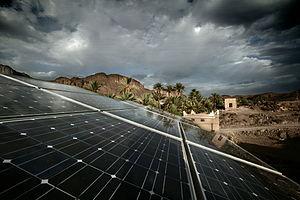
Le secteur de l'énergie au Maroc est dominé par les énergies fossiles, presque entièrement importées, qui couvrent 88,7 % de la consommation d'énergie primaire du pays en 2017 ; les énergies renouvelables contribuent pour 8,8 % et les importations d'électricité pour 2,5 %.
Un panneau solaire est un dispositif convertissant une partie du rayonnement solaire en énergie thermique ou électrique, grâce à des capteurs solaires thermiques ou photovoltaïques respectivement.